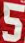
Number: 5